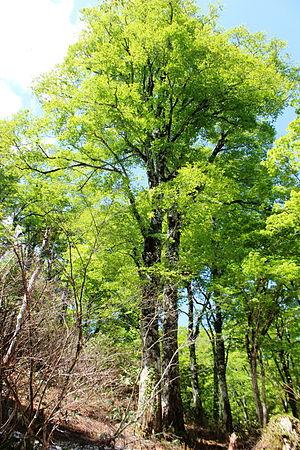
Le hêtre du Japon est une espèce d'arbre à feuilles caduques, de la famille des Fagaceae.